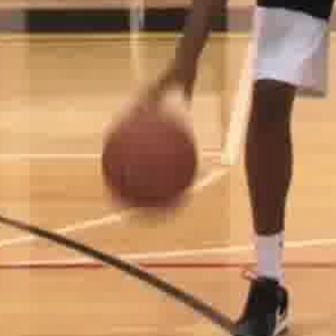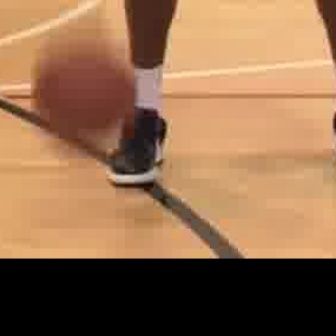
  Please identify the target specified by the bounding box [99,112,194,208] in the first image and locate it in the second image. Return the coordinates in [x_min,y_min,x_max,y_max] format.
Answer: [31,40,135,144]